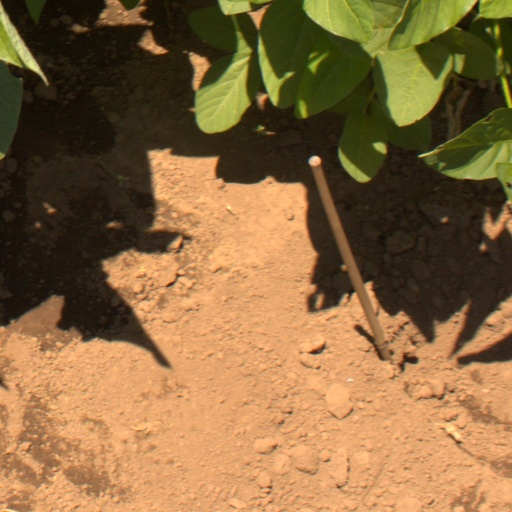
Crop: soybean